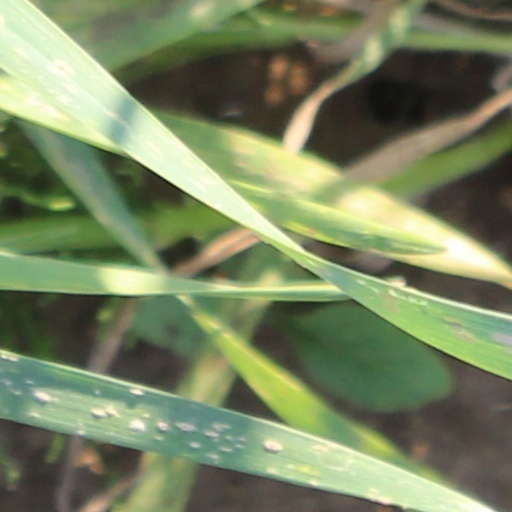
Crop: wheat